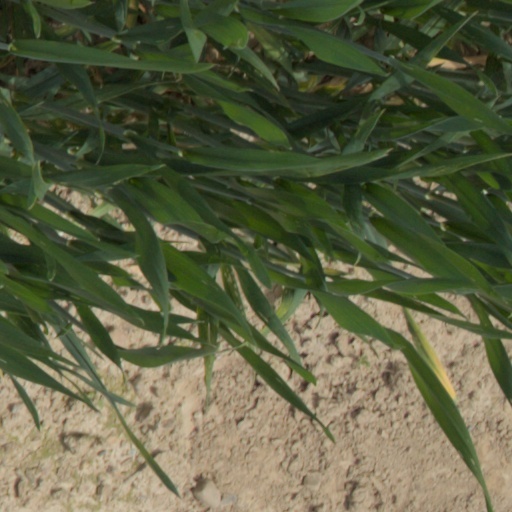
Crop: wheat